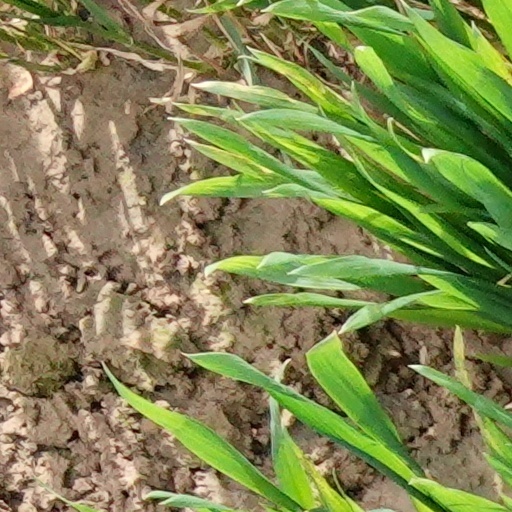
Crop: wheat